Giovanni Puoti

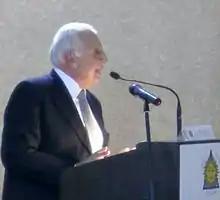
Giovanni Puoti

Giovanni Puoti (Rome, July 20, 1944) is an Italian Rector, politician, and Professor of Tax law.